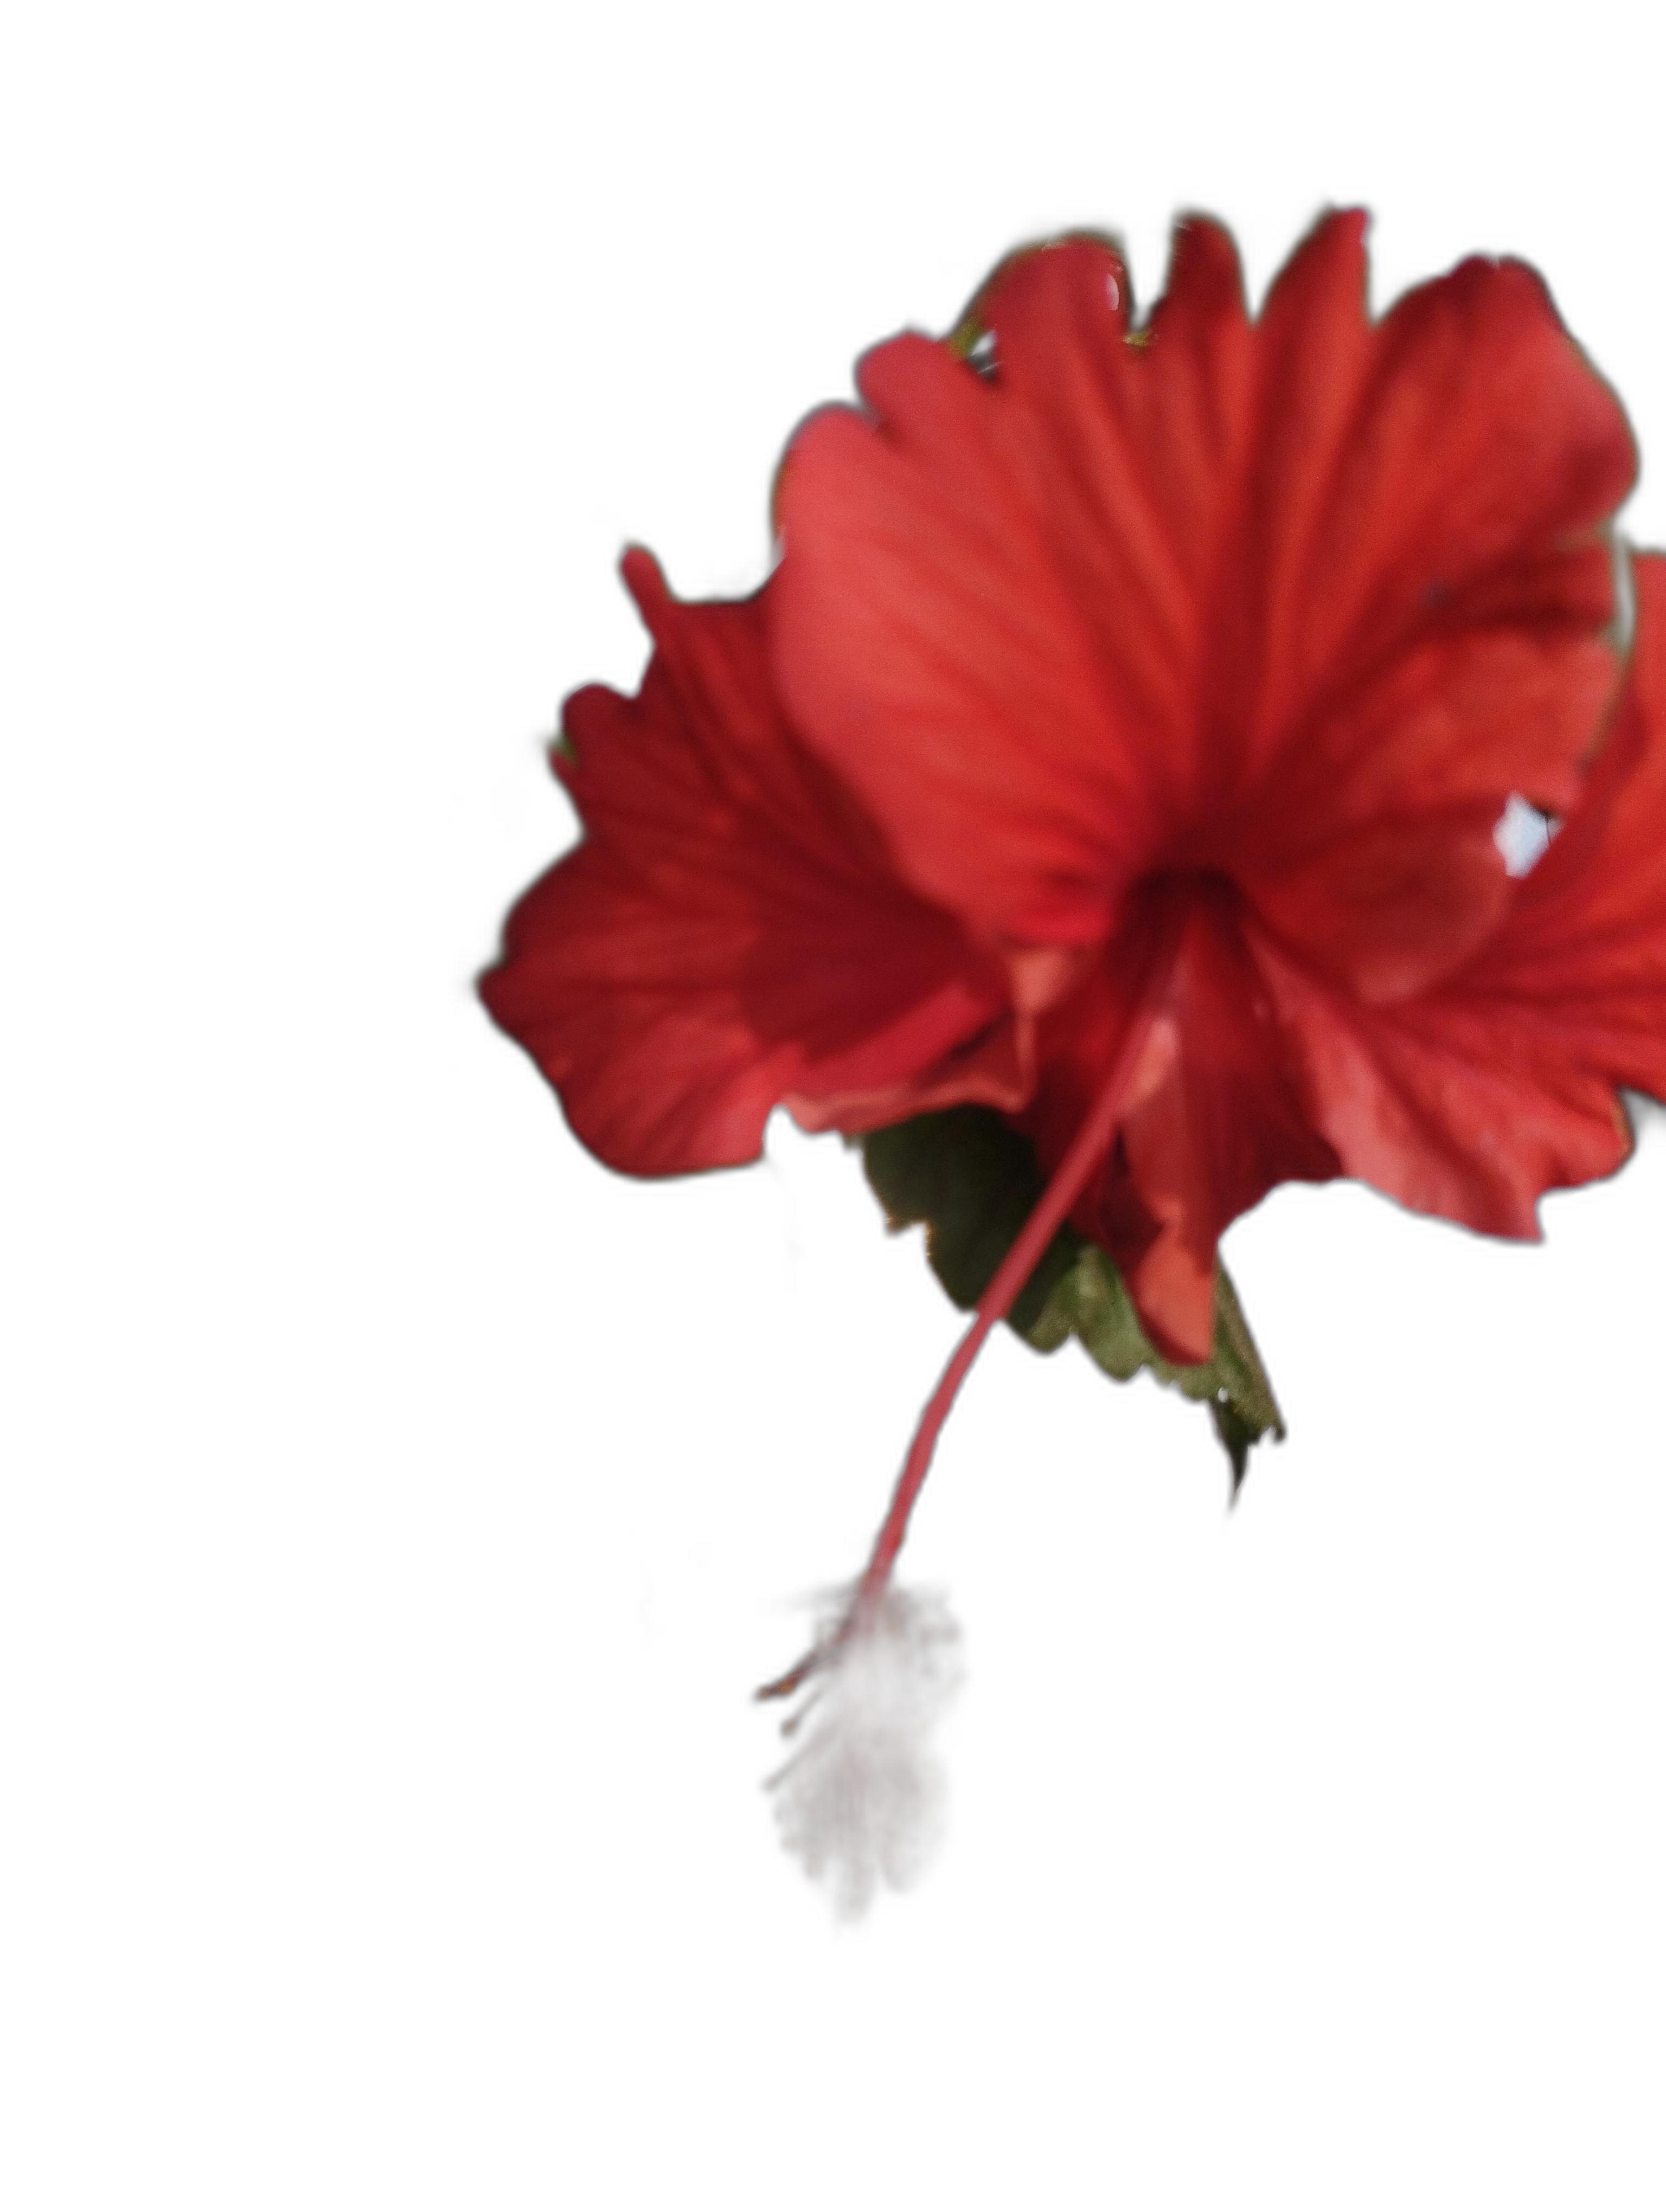
Label: Hibiscus